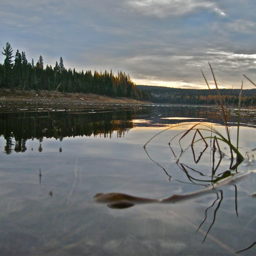
river where the story opens